Primera dama (Chilean TV series)

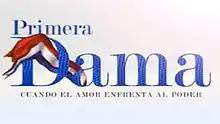
Title card

Primera dama (lit: "First Lady"), is a Chilean television soap opera created by Sebastián Arrau. Starring Celine Reymond, Julio Milostich, Mario Horton, and Catalina Guerra, it aired on Canal 13 from August 30, 2010, to March 9, 2011.